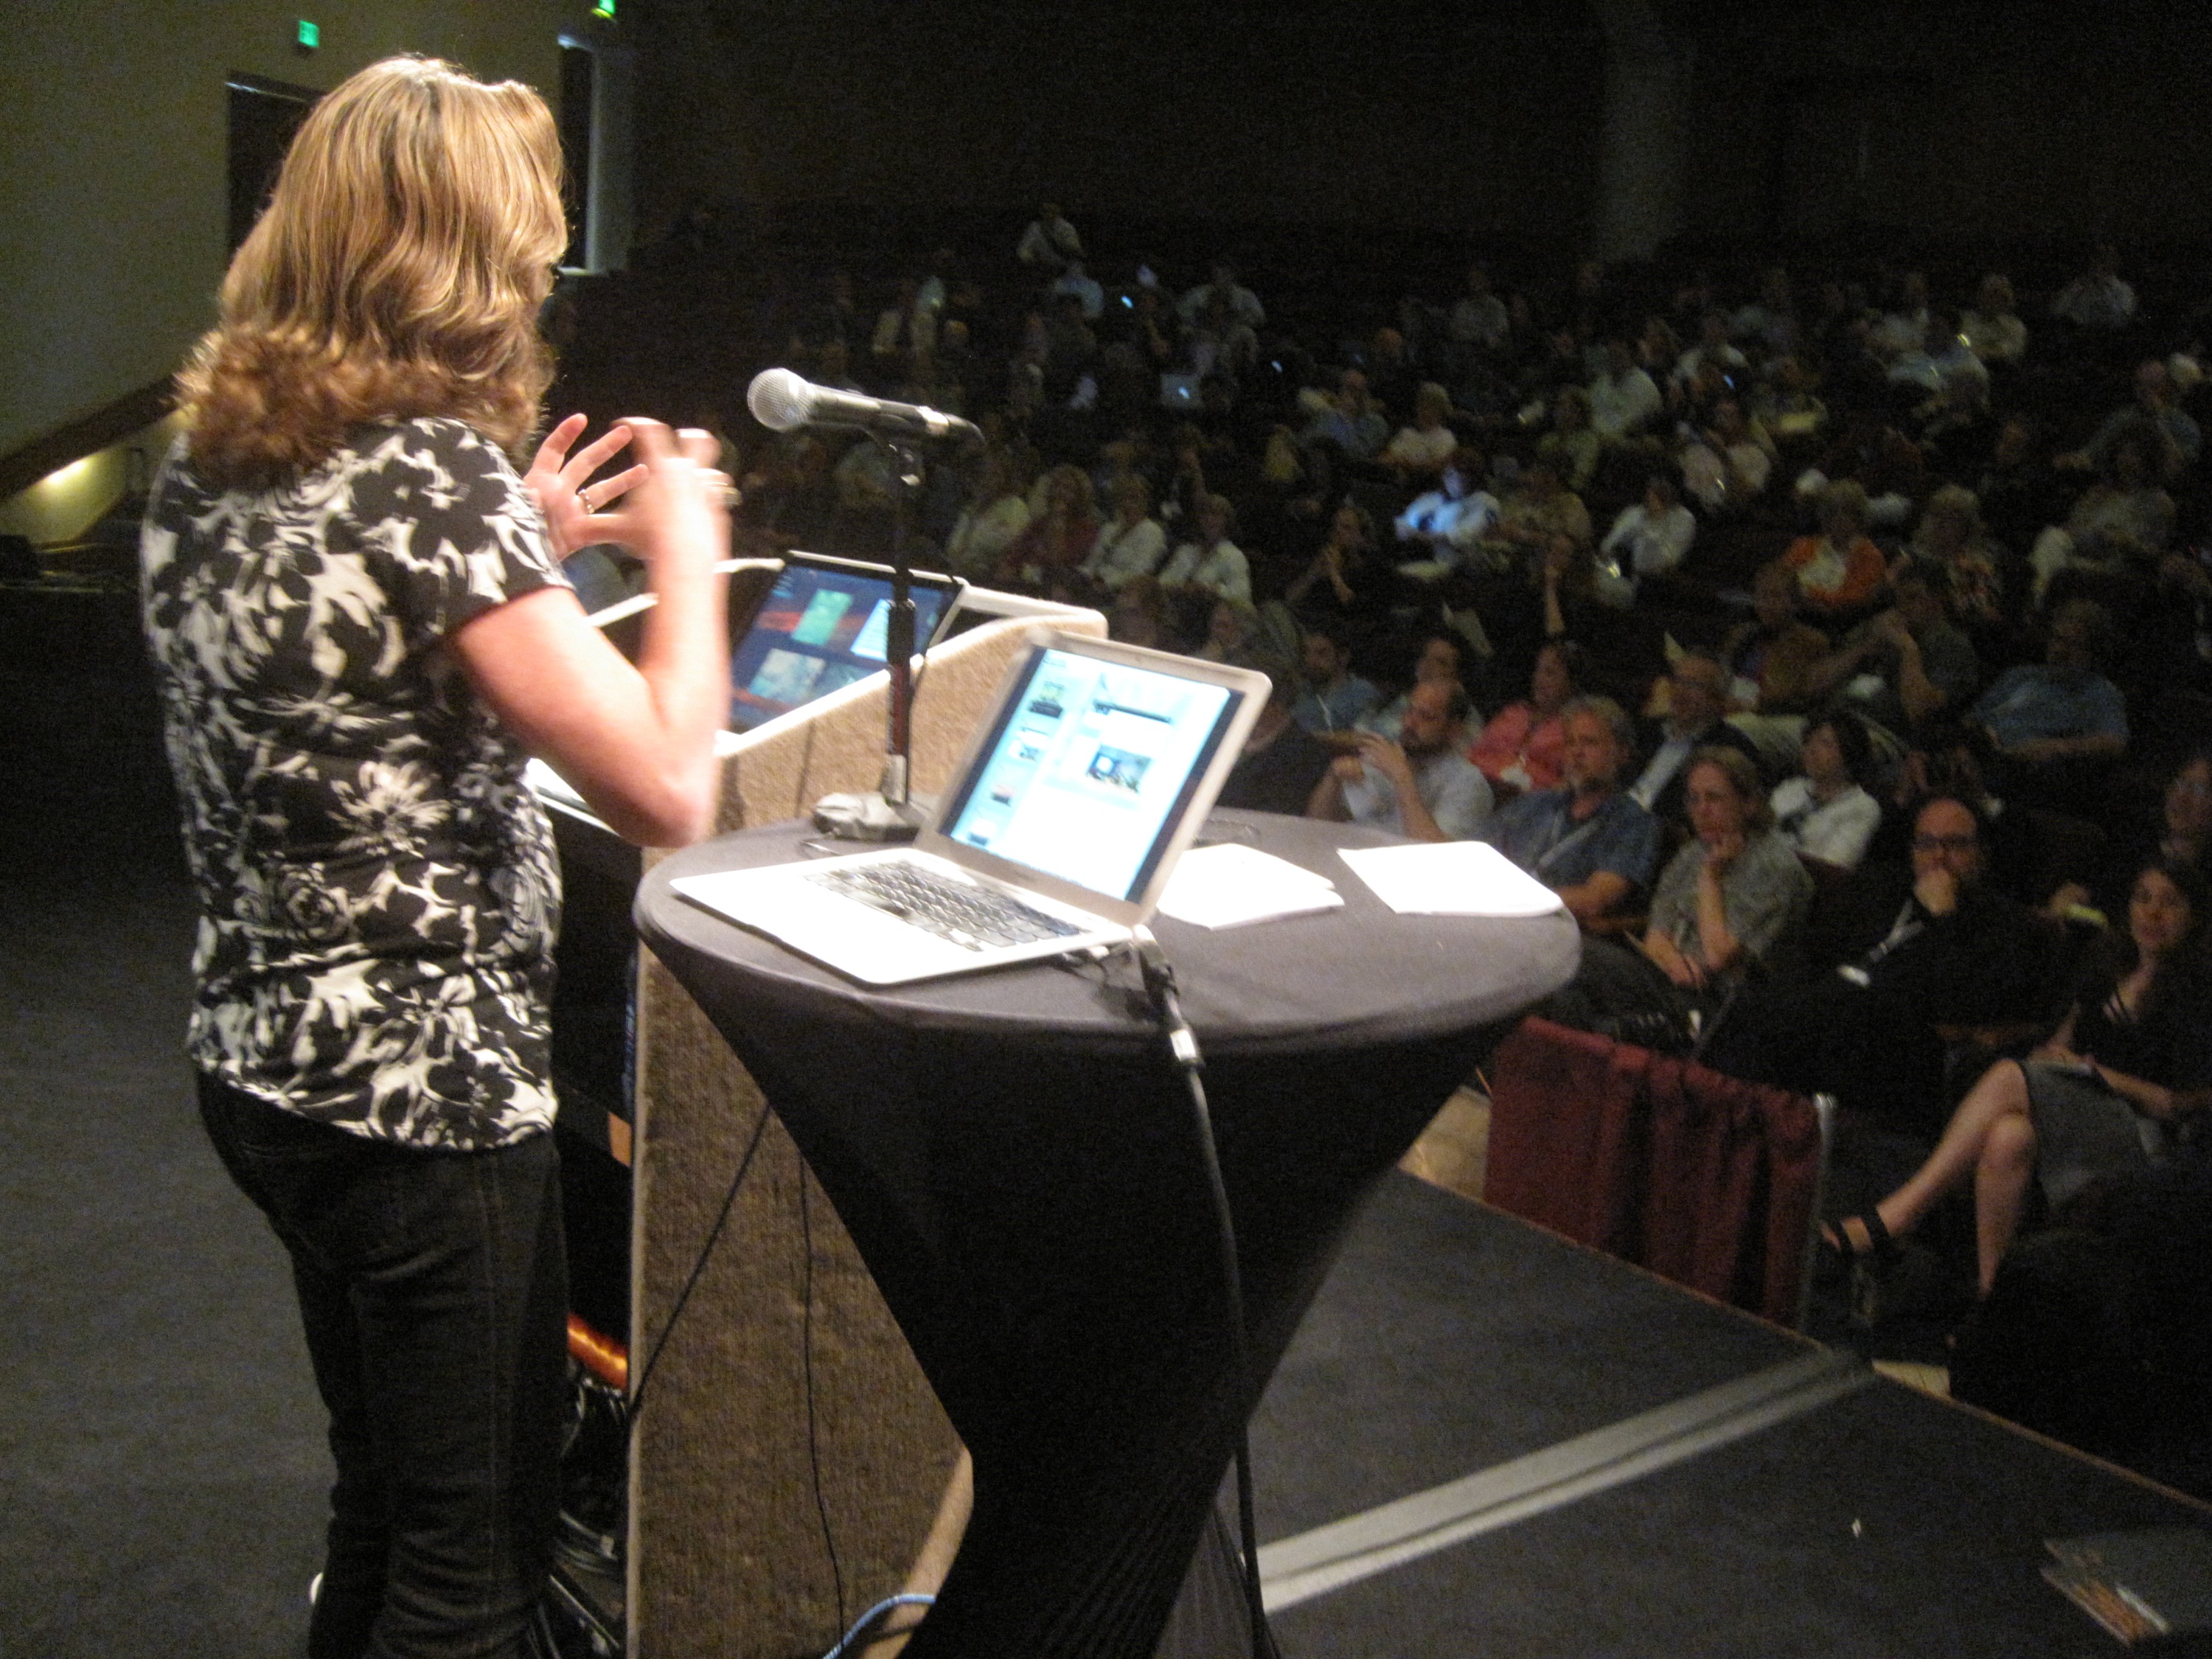
fashion, musician, performance art, monterey, nmc2009